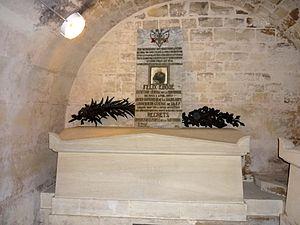
Tombe de Felix Eboué, Panthéon, Paris, France
Félix Éboué, né le 26 décembre 1884 à Cayenne et mort le 17 mai 1944 au Caire, est un administrateur colonial, résistant de la première heure durant la Seconde Guerre mondiale et homme politique français. Humaniste, franc-maçon, il est membre de la SFIO jusqu'en septembre 1939. Sitôt la France hexagonale occupée par les armées du IIIᵉ Reich, étant le gouverneur du Tchad, alors possession coloniale française, il range le territoire du côté de la France libre dès qu'il entend l'appel du 18 juin 1940 du général de Gaulle. Il donne ainsi officiellement à la France libre les attributs légaux d'un État souverain. Depuis le 20 mai 1949, Félix Éboué repose au Panthéon.
La liste des personnes transférées au Panthéon, à Paris, présente les 78 personnalités panthéonisées à ce jour.